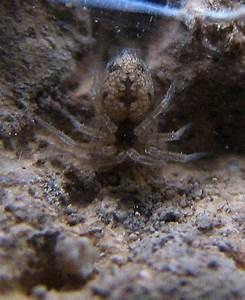
spider